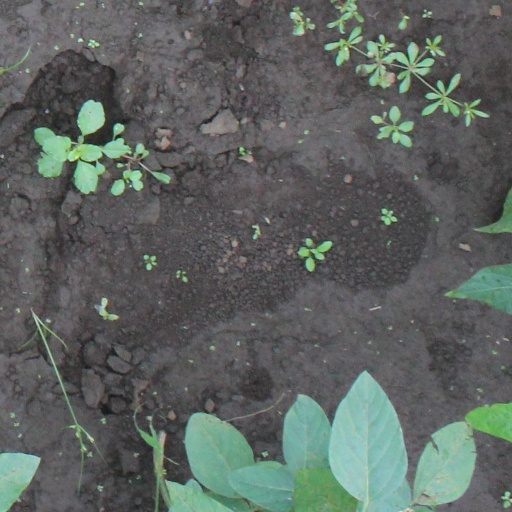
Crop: soybean